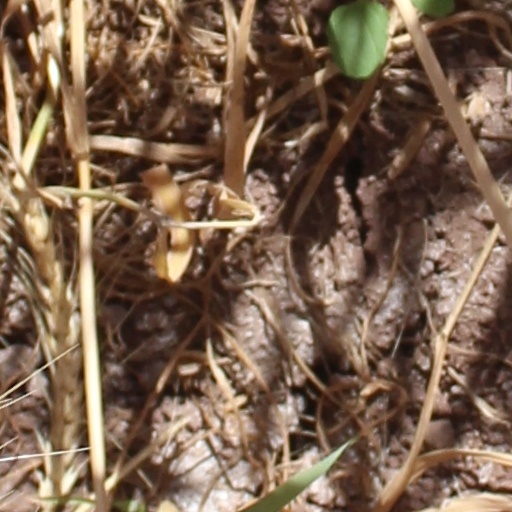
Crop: wheat